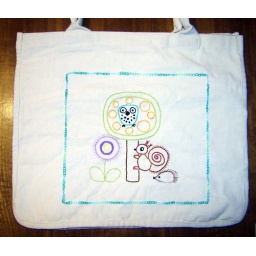
embroidery projects - squirrel in the tree tote bag